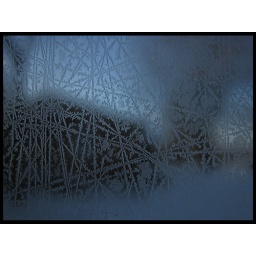
Looking at the neighbor's house and a tree in our your yard. Shot through this frosted window pane.